Charles Maxwell (actor)

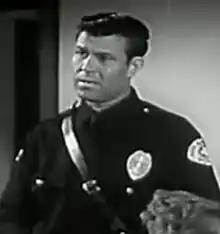
Maxwell in "A Life at Stake" (1955)

Charles Carlton Maxwell (December 28, 1913 – August 7, 1993) was an American character actor and producer who worked primarily in television.